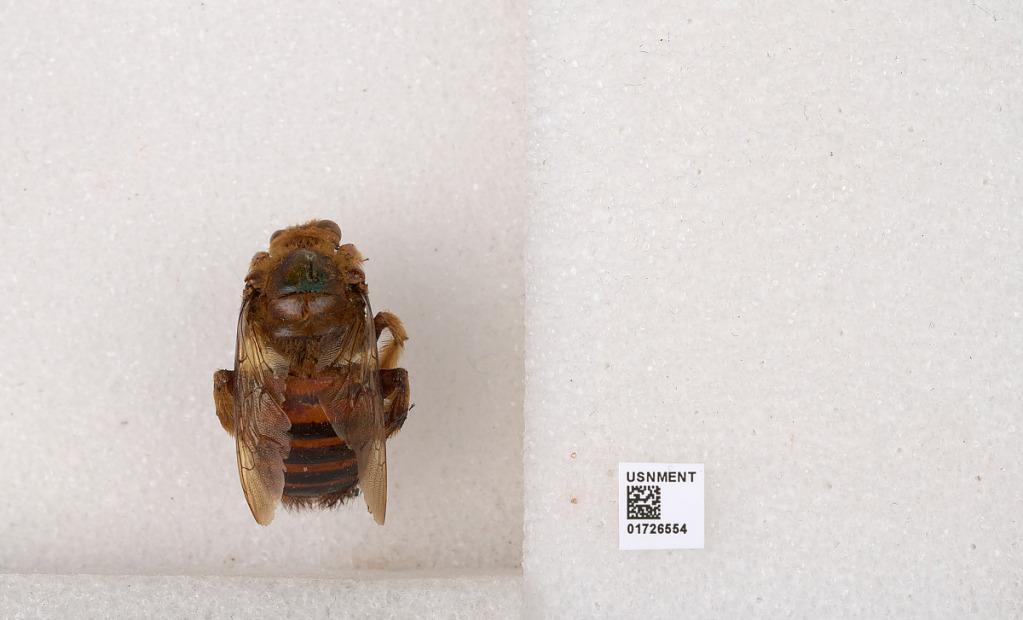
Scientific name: Xylocopa (Neoxylocopa) frontalis (Olivier)